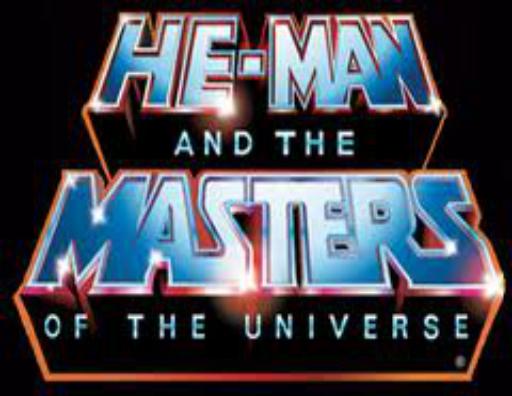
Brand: he-man
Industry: Clothes